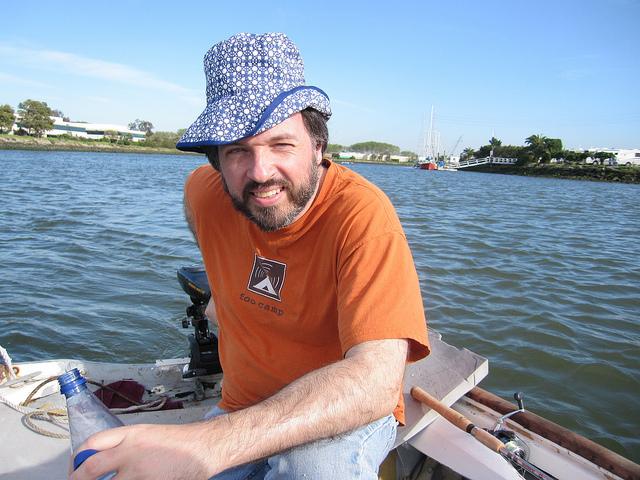
A man is sitting in a boat on a river and drinking a bottle of water.